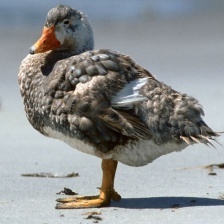
Species: STEAMER DUCK
Scientific name: TACHYERES
ImageNet parent category: drake